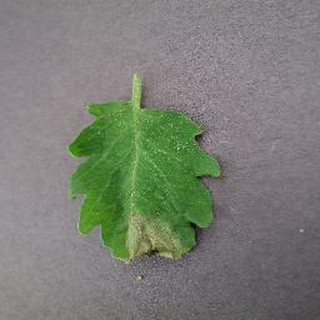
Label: tomato_late_blight